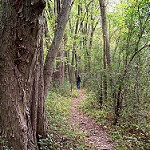
Label: forest